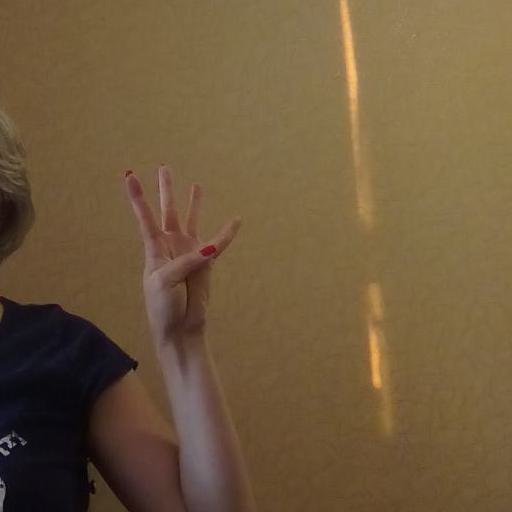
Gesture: four